Lifeline (G.I. Joe)

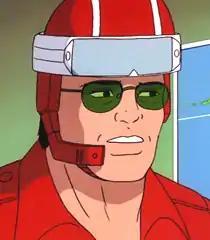
Lifeline as seen in the Sunbow/Marvel "" animated series

Lifeline is a fictional character from the toyline, comic books and animated series. He is the G.I. Joe Team's first class rescue trooper who debuted in 1986. He is seen as a compassionate and dedicated medic who is always willing to put himself in danger to save his fellow Joes. Lifeline is also a skilled pilot and is often seen flying the G.I. Joe Tomahawk helicopter.